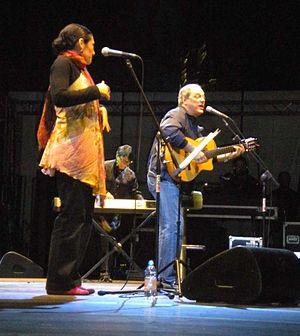
Antonio Pecci Filho, dit Toquinho, né le 6 juillet 1946 à São Paulo, est un auteur-compositeur-interprète et guitariste brésilien.
Mariângela Assad Simão, connue sous le nom de scène de Badi Assad, est une auteure-compositrice, guitariste et chanteuse brésilienne.